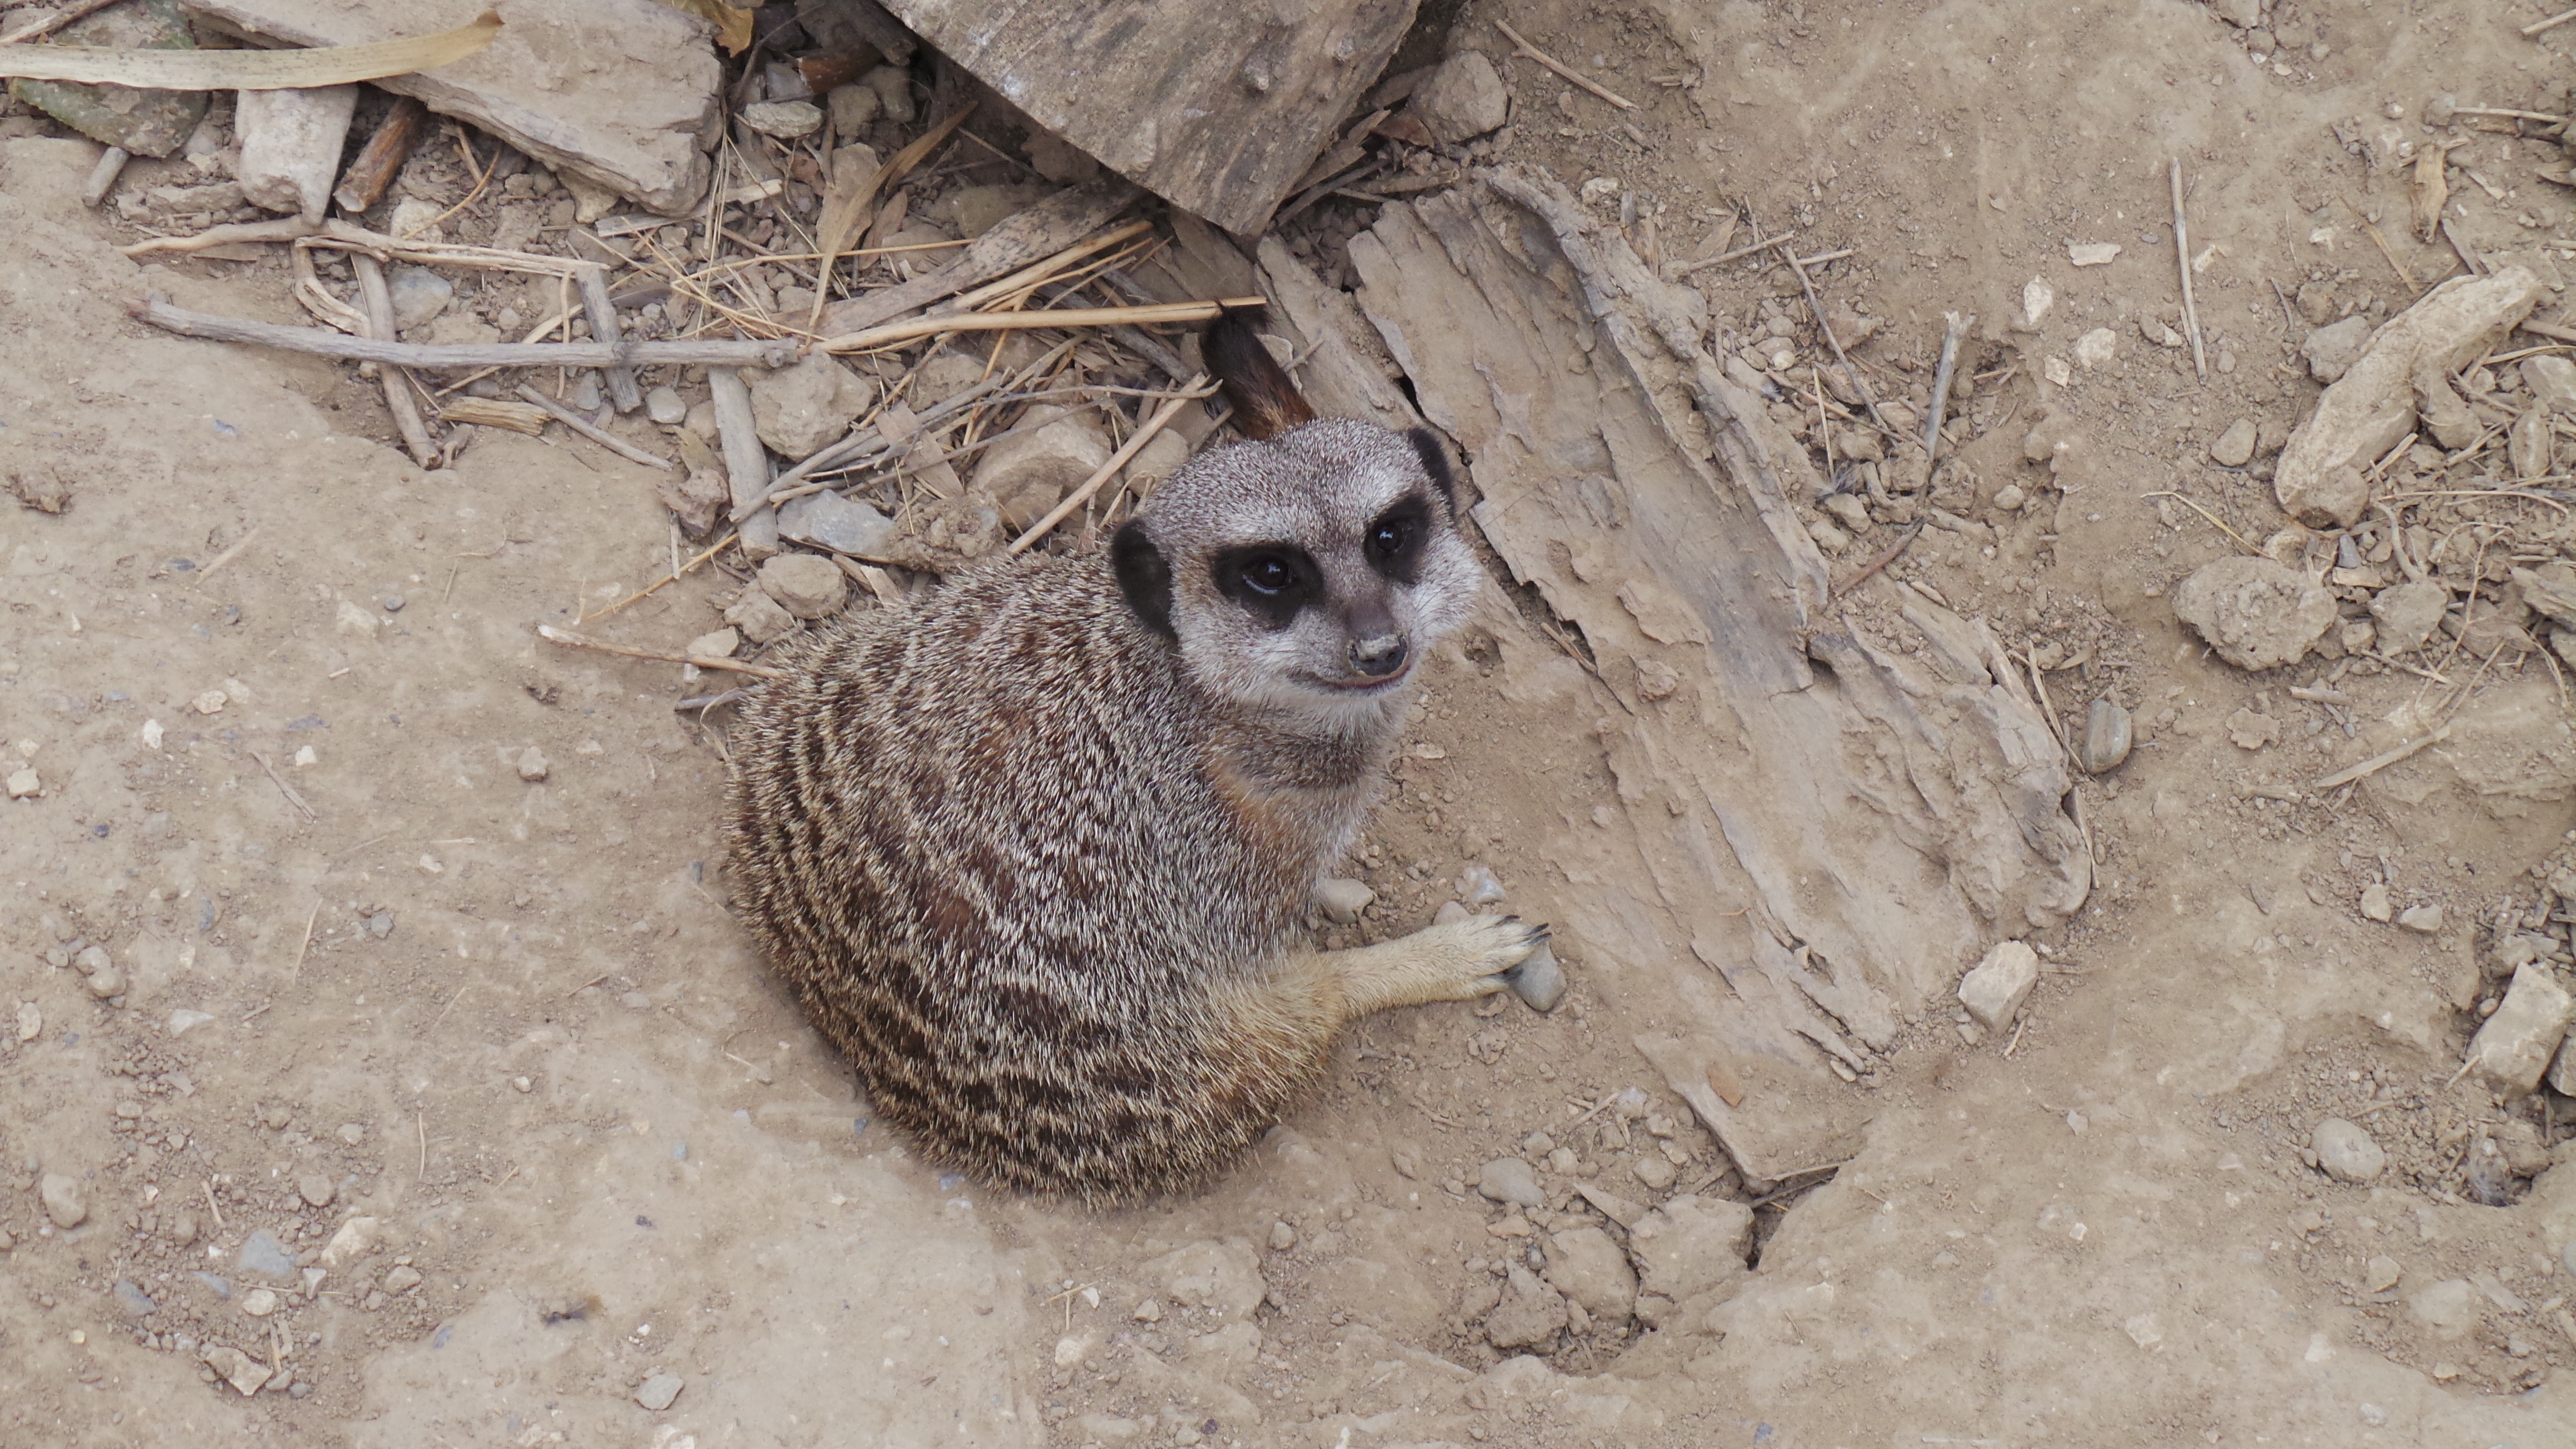
animal, cute, wildlife, zoo, mammal, fauna, look, vertebrate, meerkat, mongoose, sigean, suricate, african reserve